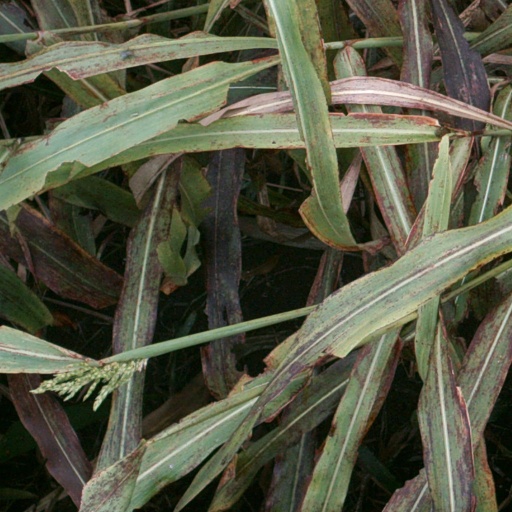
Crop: sorghum